Great Pyramid of Giza

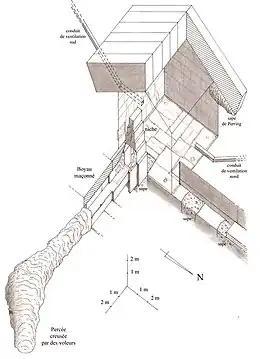

The Ascending Passage connects the Descending Passage to the Grand Gallery. It is long and of the same width and height as the shaft from which it originates, although its angle is slightly lower at 26°6'.